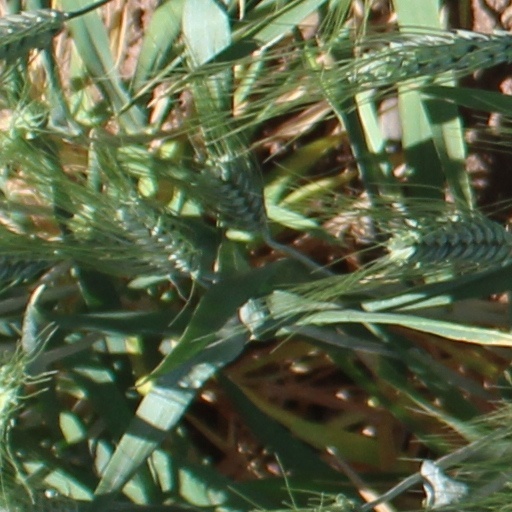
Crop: wheat